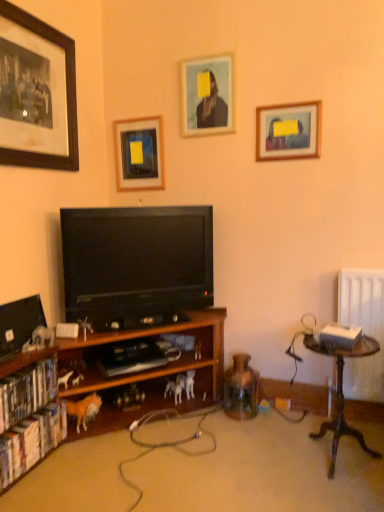
Question: From a real-world perspective, choose a point below wooden bookshelf at left in the vacant region. Please provide its 2D coordinates.
Answer: [(0.330, 0.896)]